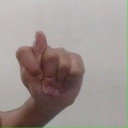
अक्षर: ट